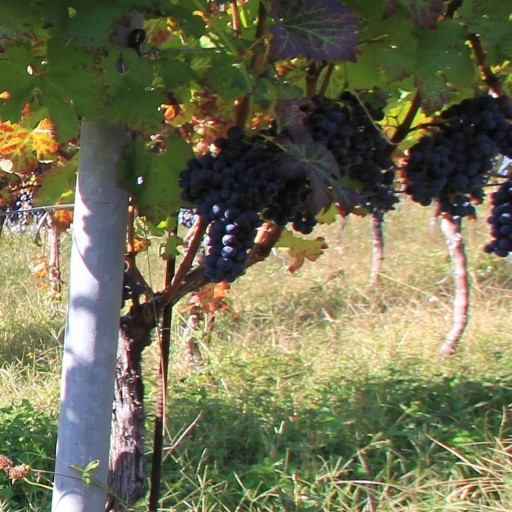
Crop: grape